Ferny Hills, Queensland

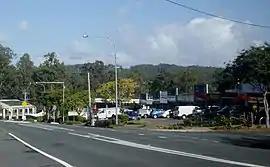
Ferny Way, Ferny Hills

Ferny Hills is a suburb in the City of Moreton Bay, Queensland, Australia. In the , Ferny Hills had a population of 8,726 people.